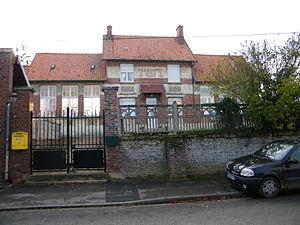
Mairie.
Becquigny est une commune française située dans le département de la Somme en région Hauts-de-France.